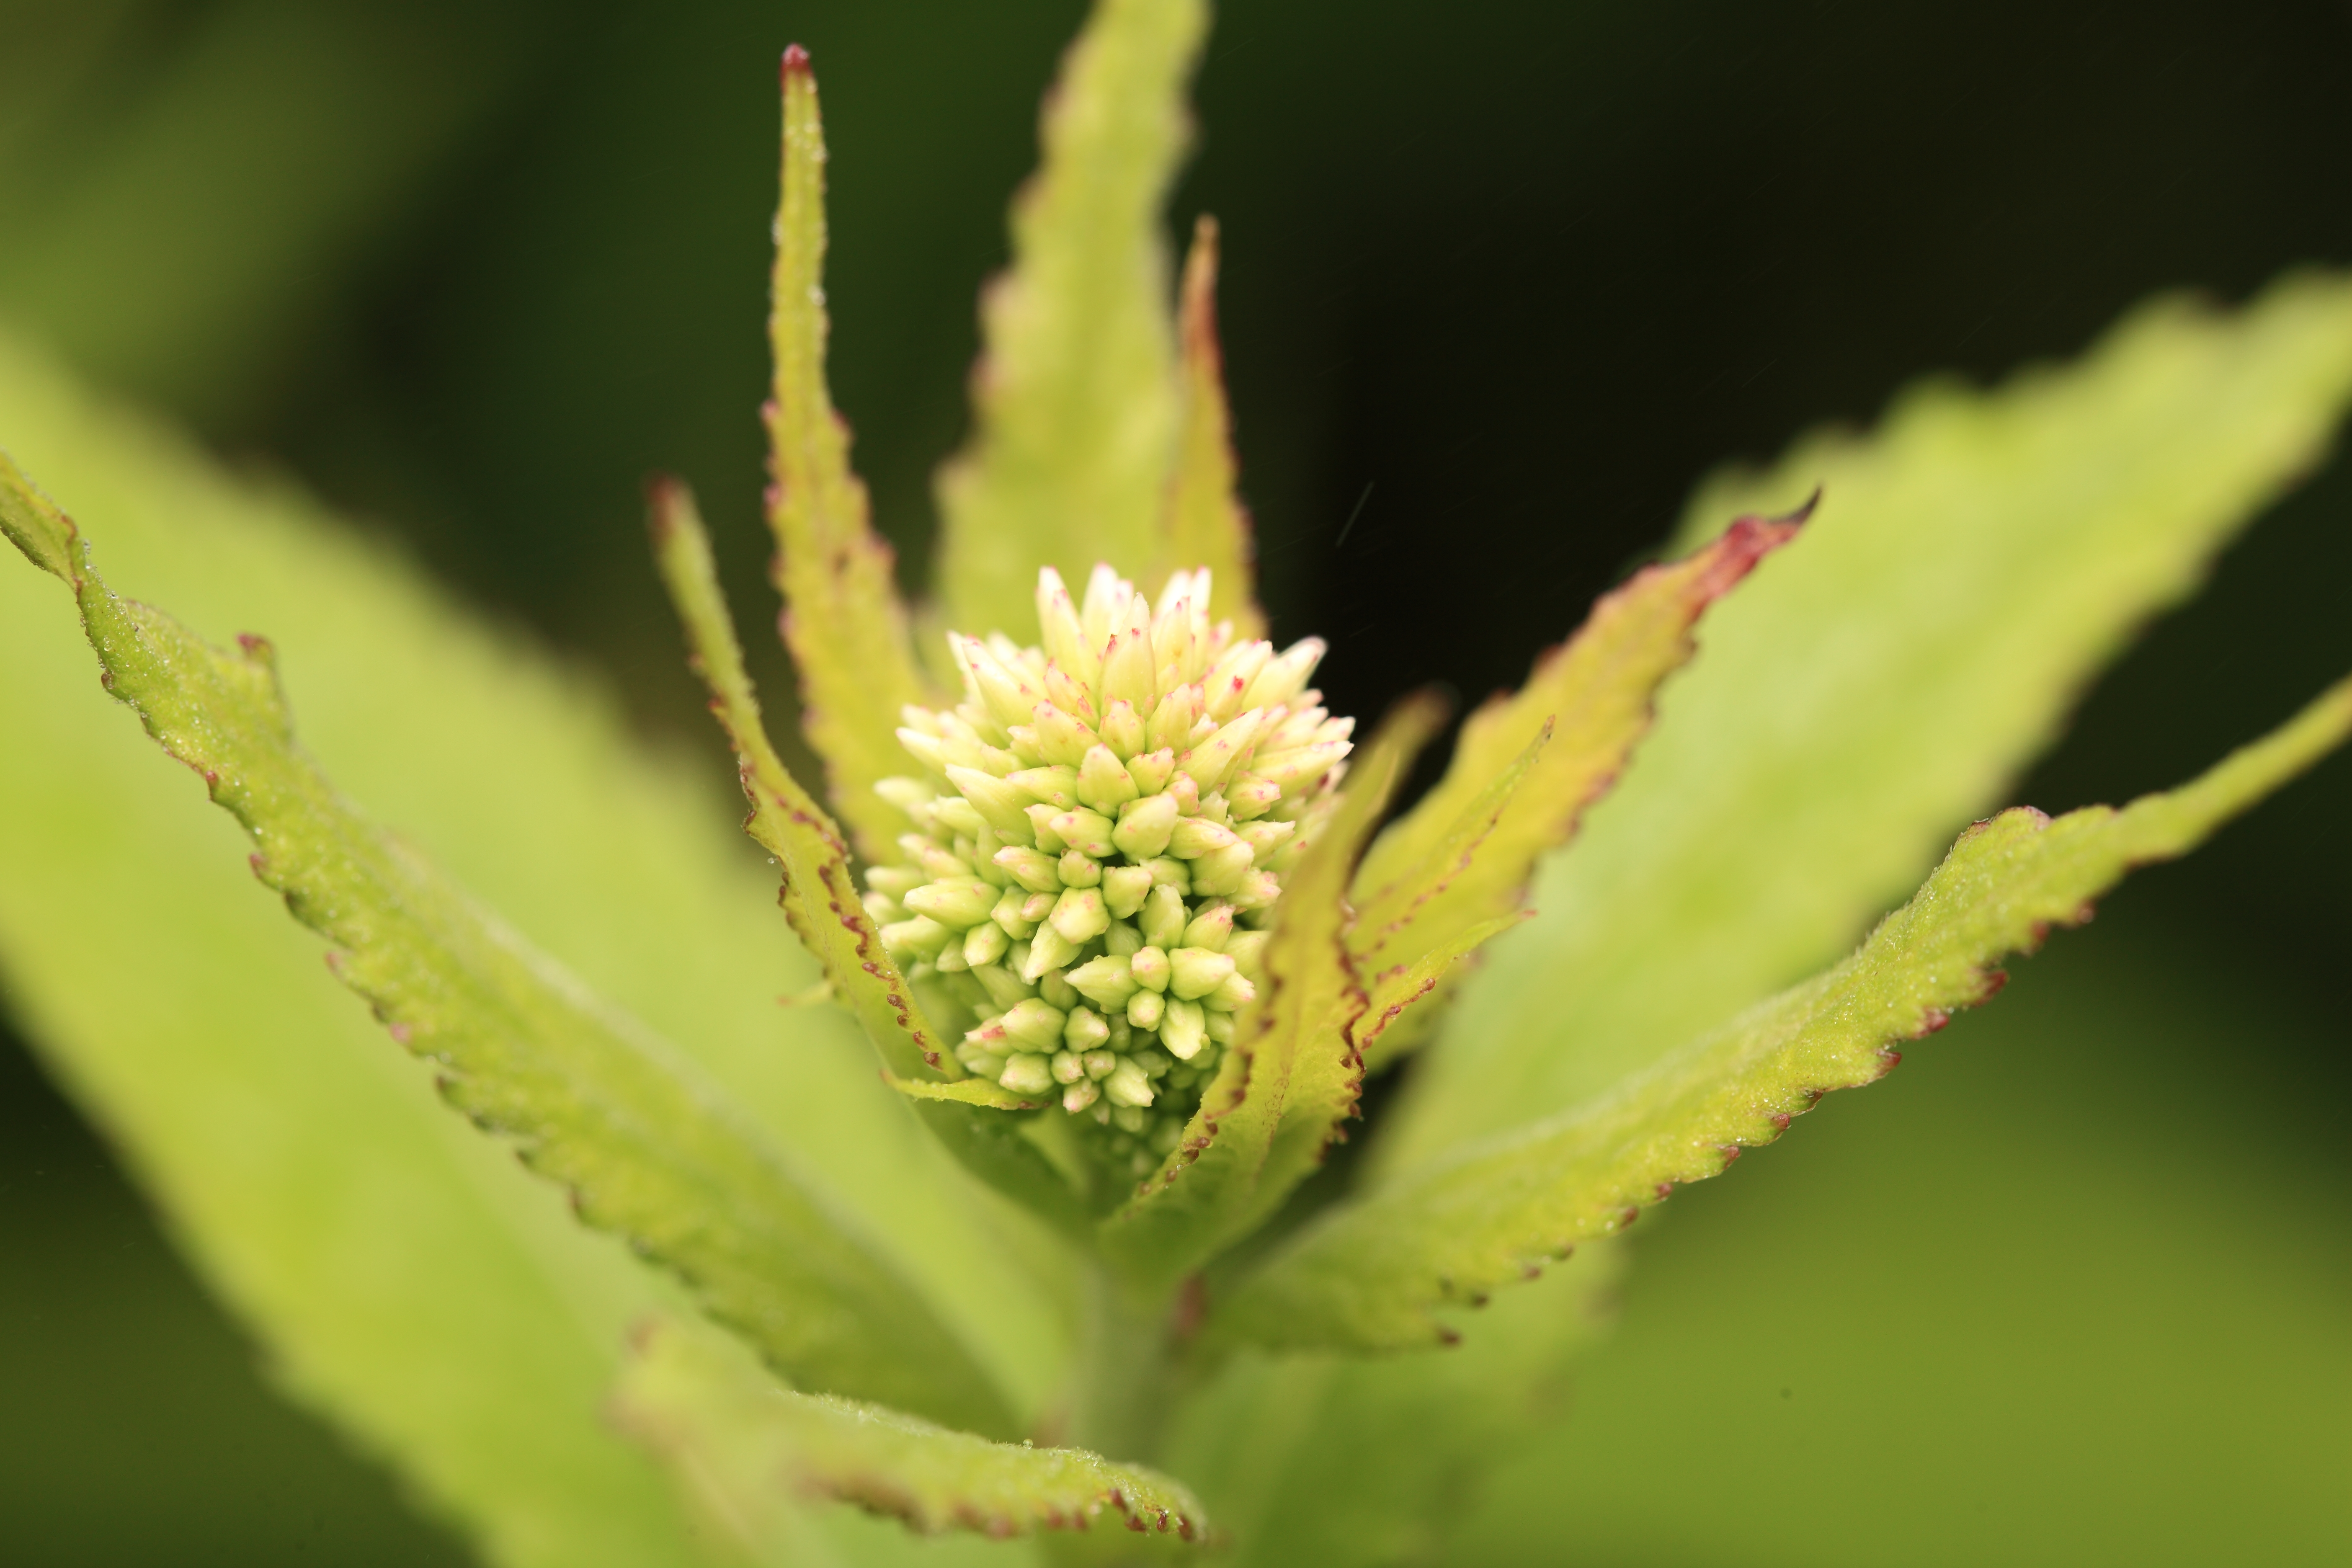
nature, blossom, plant, photography, leaf, flower, pollen, green, high, botany, yellow, flora, wildflower, close up, 5d, hires, bud, markii, hi, res, resolution, nagano, suwa, fujimi, nyuukasayama, macro photography, flowering plant, plant stem, land plant, thorns spines and prickles